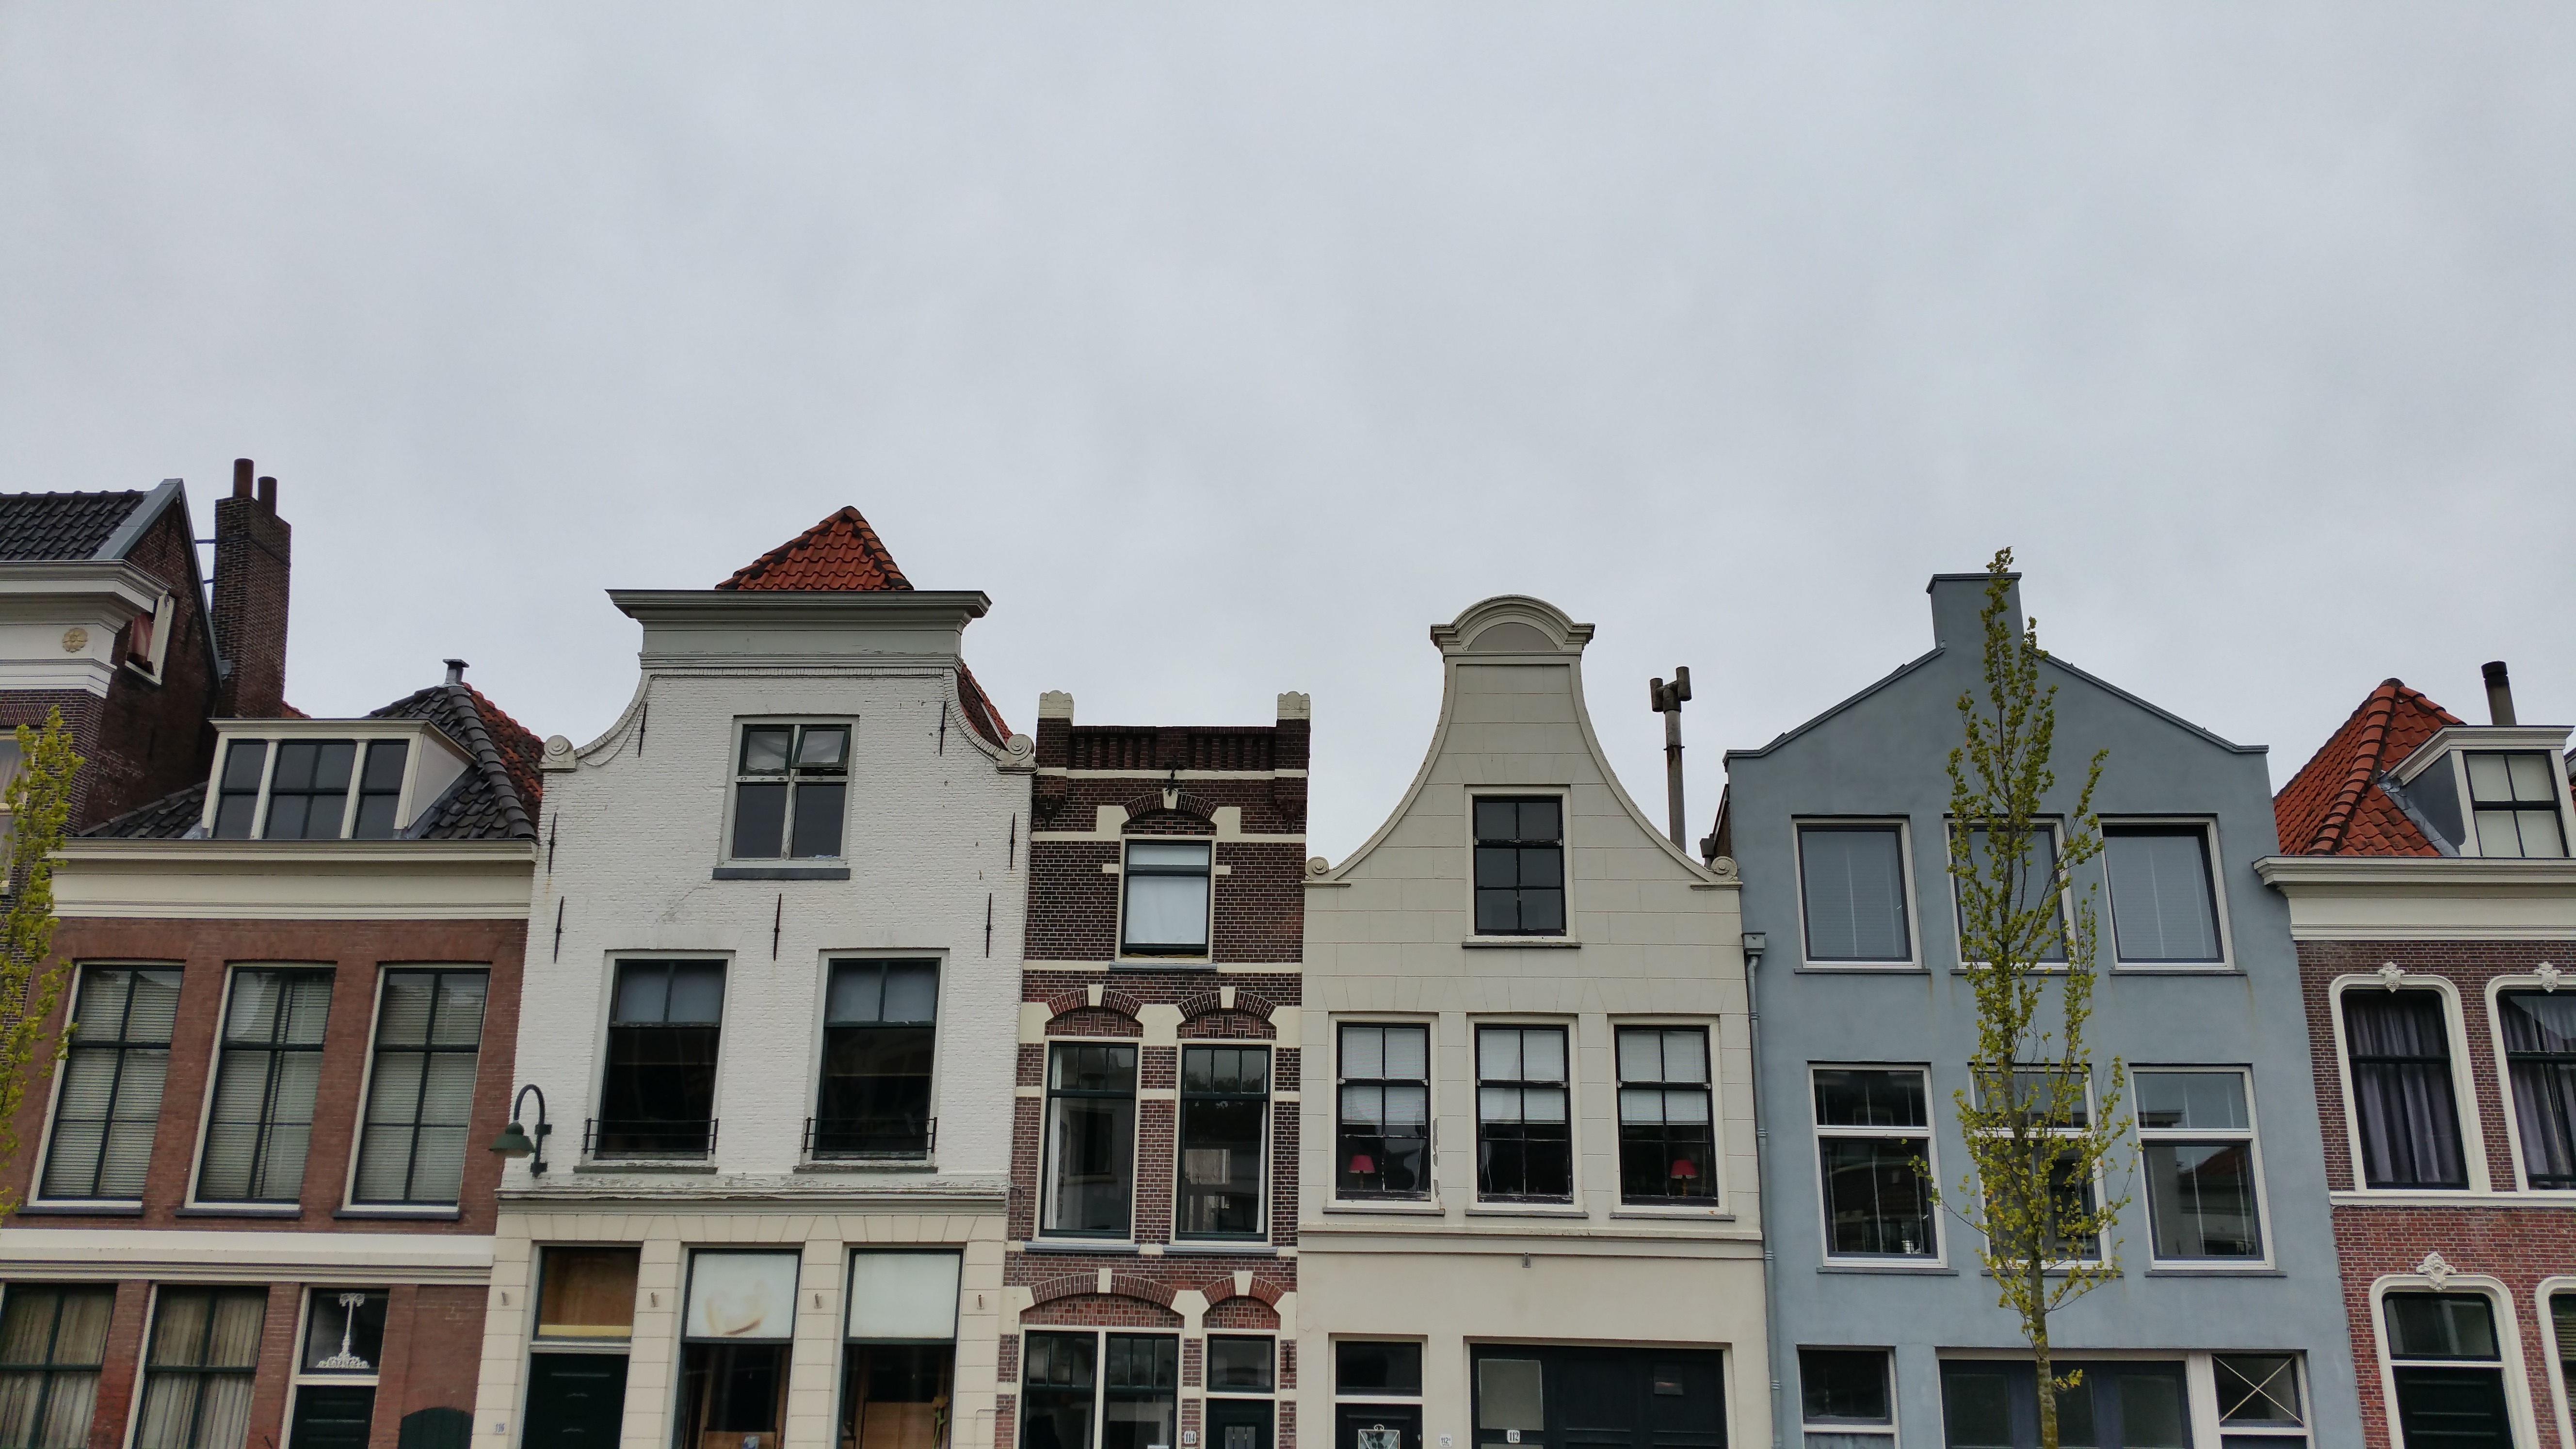
architecture, house, window, town, building, city, downtown, facade, estate, neighbourhood, residential area